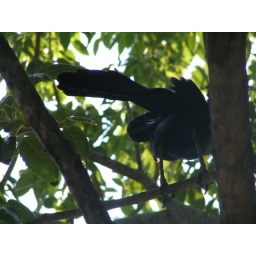
Some bird in a tree